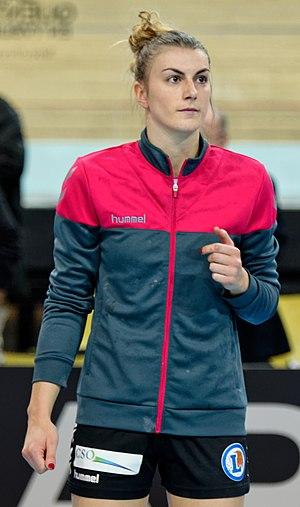
Rencontre de championnat entre Issy Paris et Brest. Au vélodrome de saint Quentin en Yvelines, le 25 mars 2017.
10 au 14 juillet : première édition des fêtes maritimes de Brest.
Maud-Éva Copy, née le 6 novembre 1992 à Brest et originaire de Locmaria-Plouzané, est une joueuse de handball française évoluant au poste d'ailière gauche.